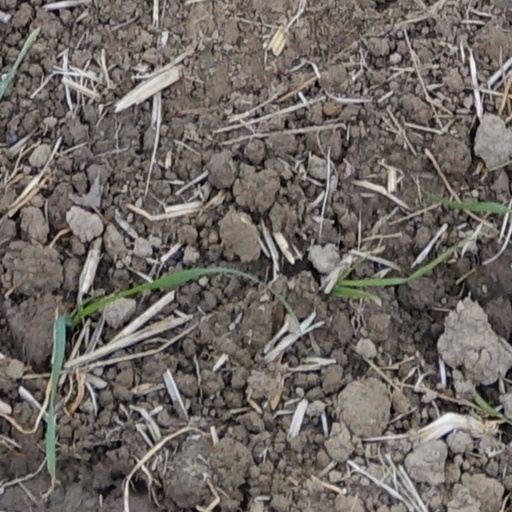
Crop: wheat